Jolina Magdangal

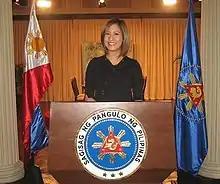
Magdangal at the Malacañang Palace while taping for "The Working President", 2007

Magdangal's next television engagement was "The Working President" (2002), a public affairs news magazine program produced by the Office of the Press Secretary of the Office of the President of the Philippines. The show features projects of the administration of then President Gloria Macapagal Arroyo, and the activities of the President herself. The selection of the personality to host the program was done by the Office of the President through a commissioned survey on the most preferred personality in the country, along with background investigations on family, endeavours and achievements. The program aired on National Broadcasting Network, the public television network owned by the Philippine Government.